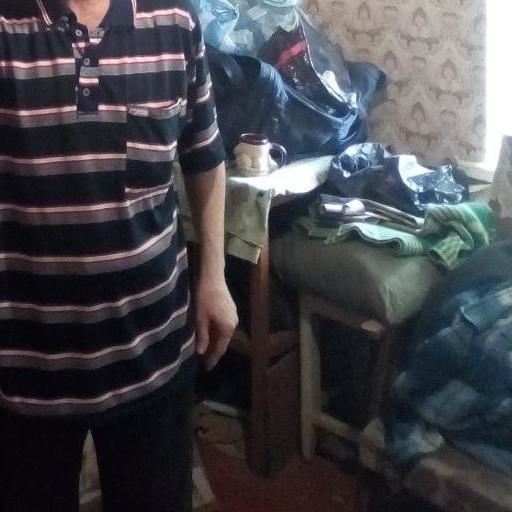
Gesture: no_gesture